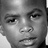
Emotion: neutral